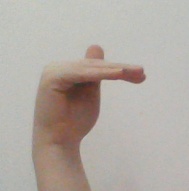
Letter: khaa